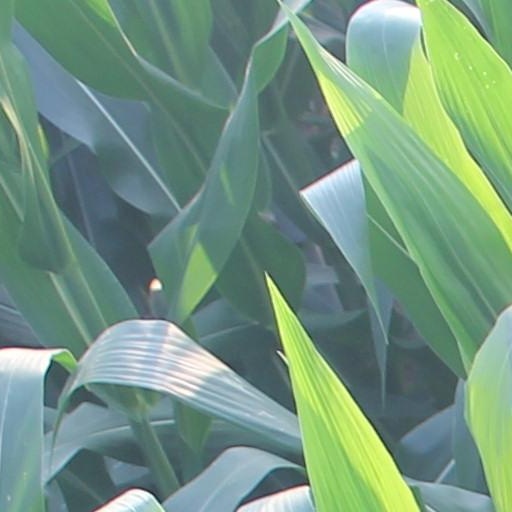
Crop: maize; corn